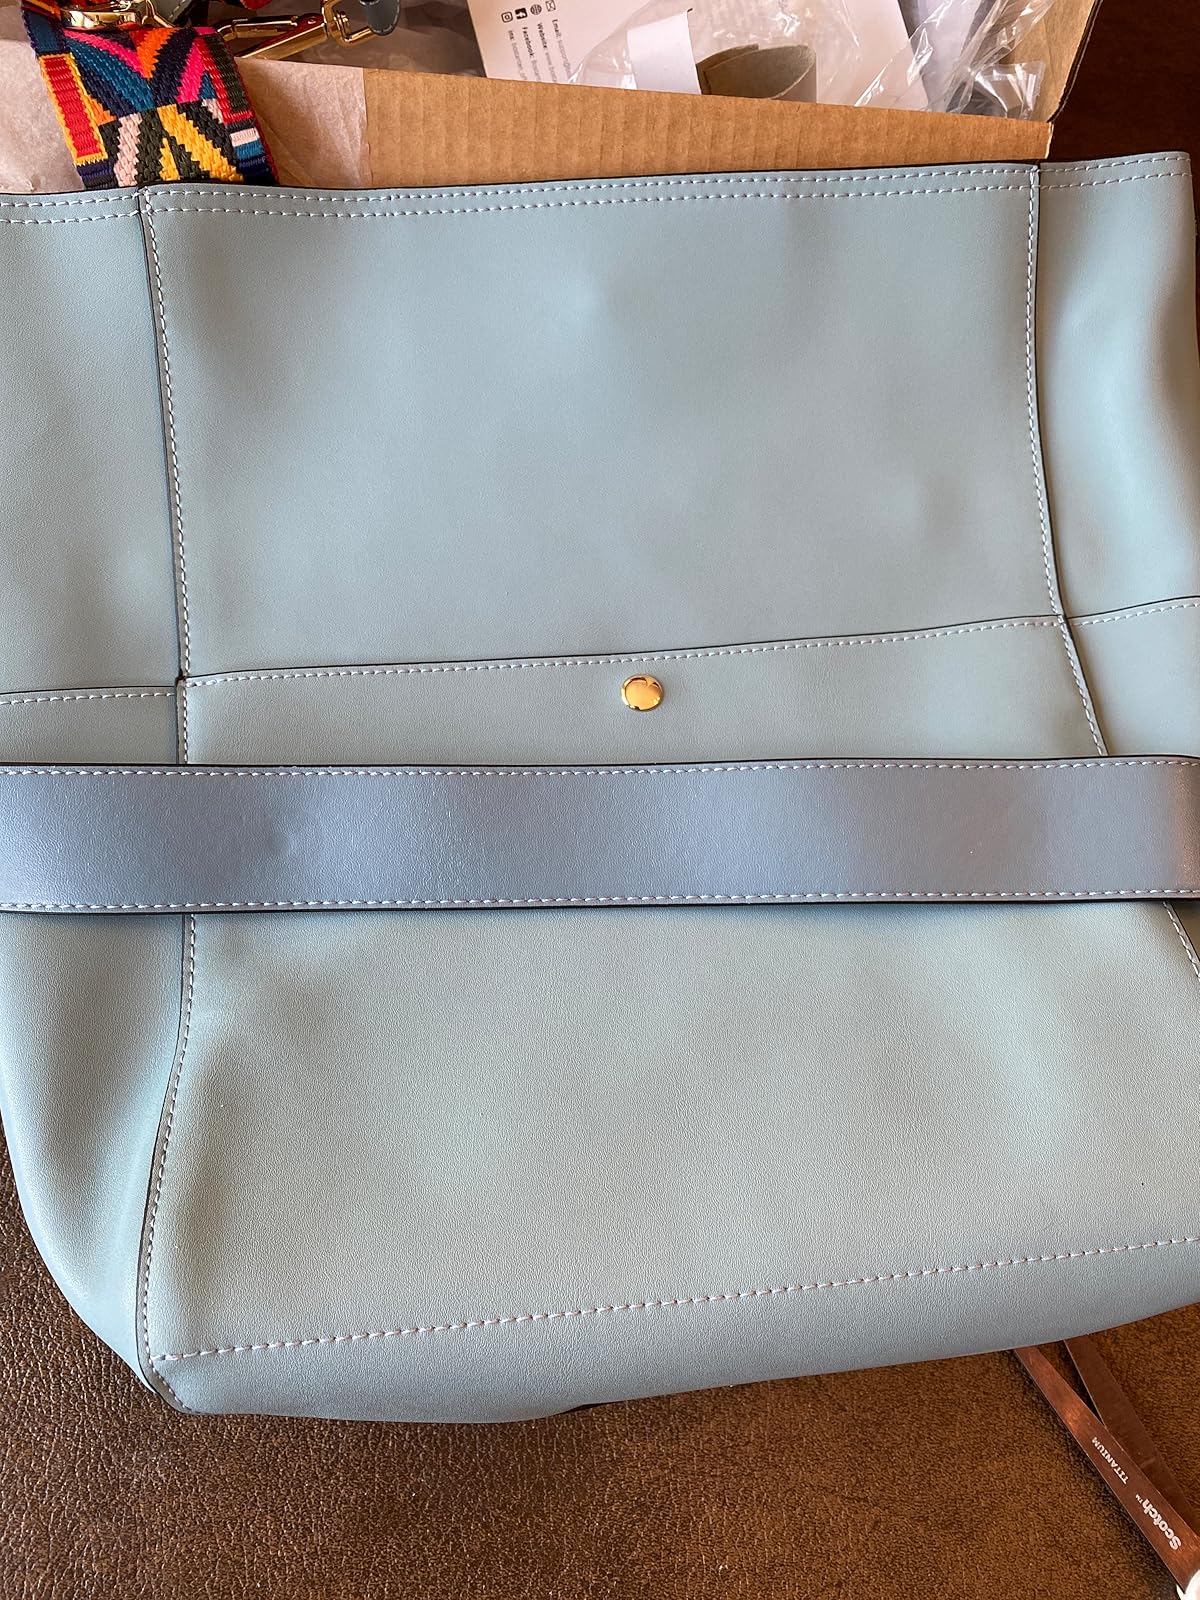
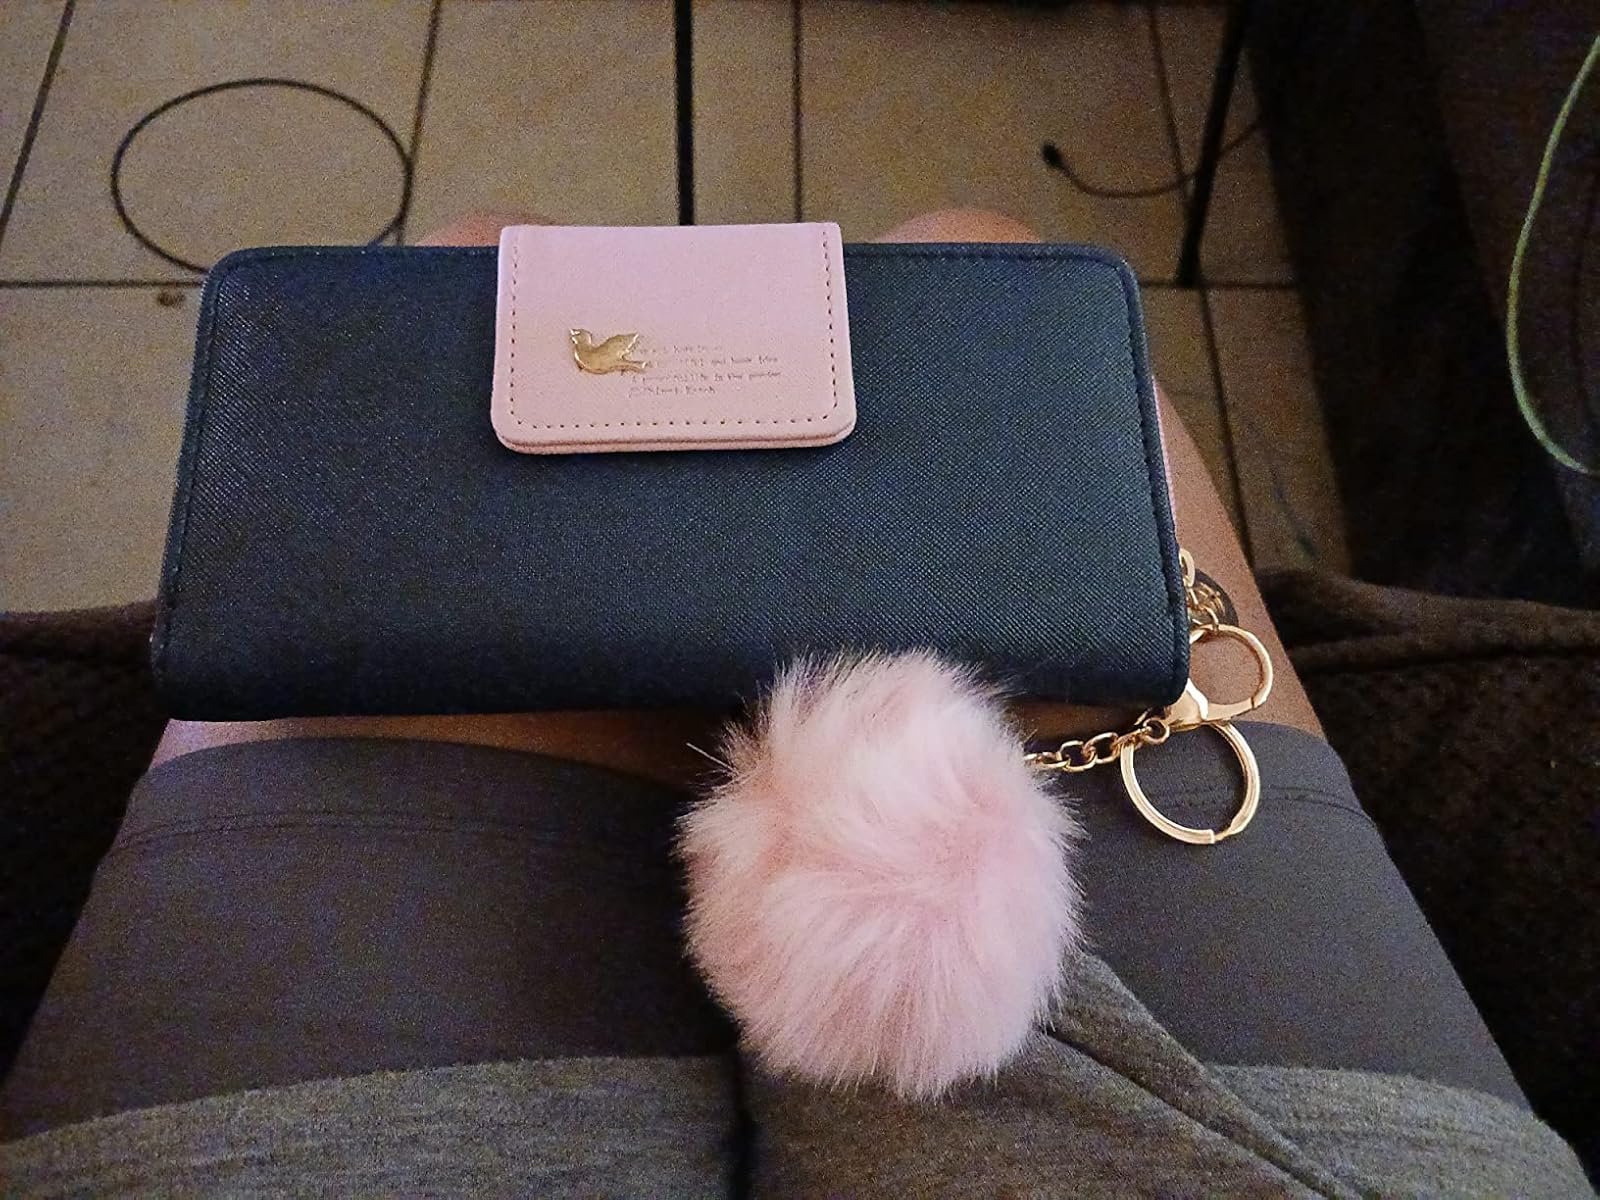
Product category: accessories_handbag
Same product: no